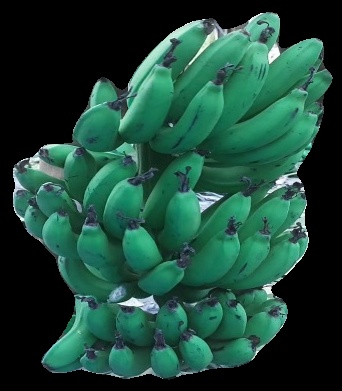
Variety: pachbale
Grade: grade3